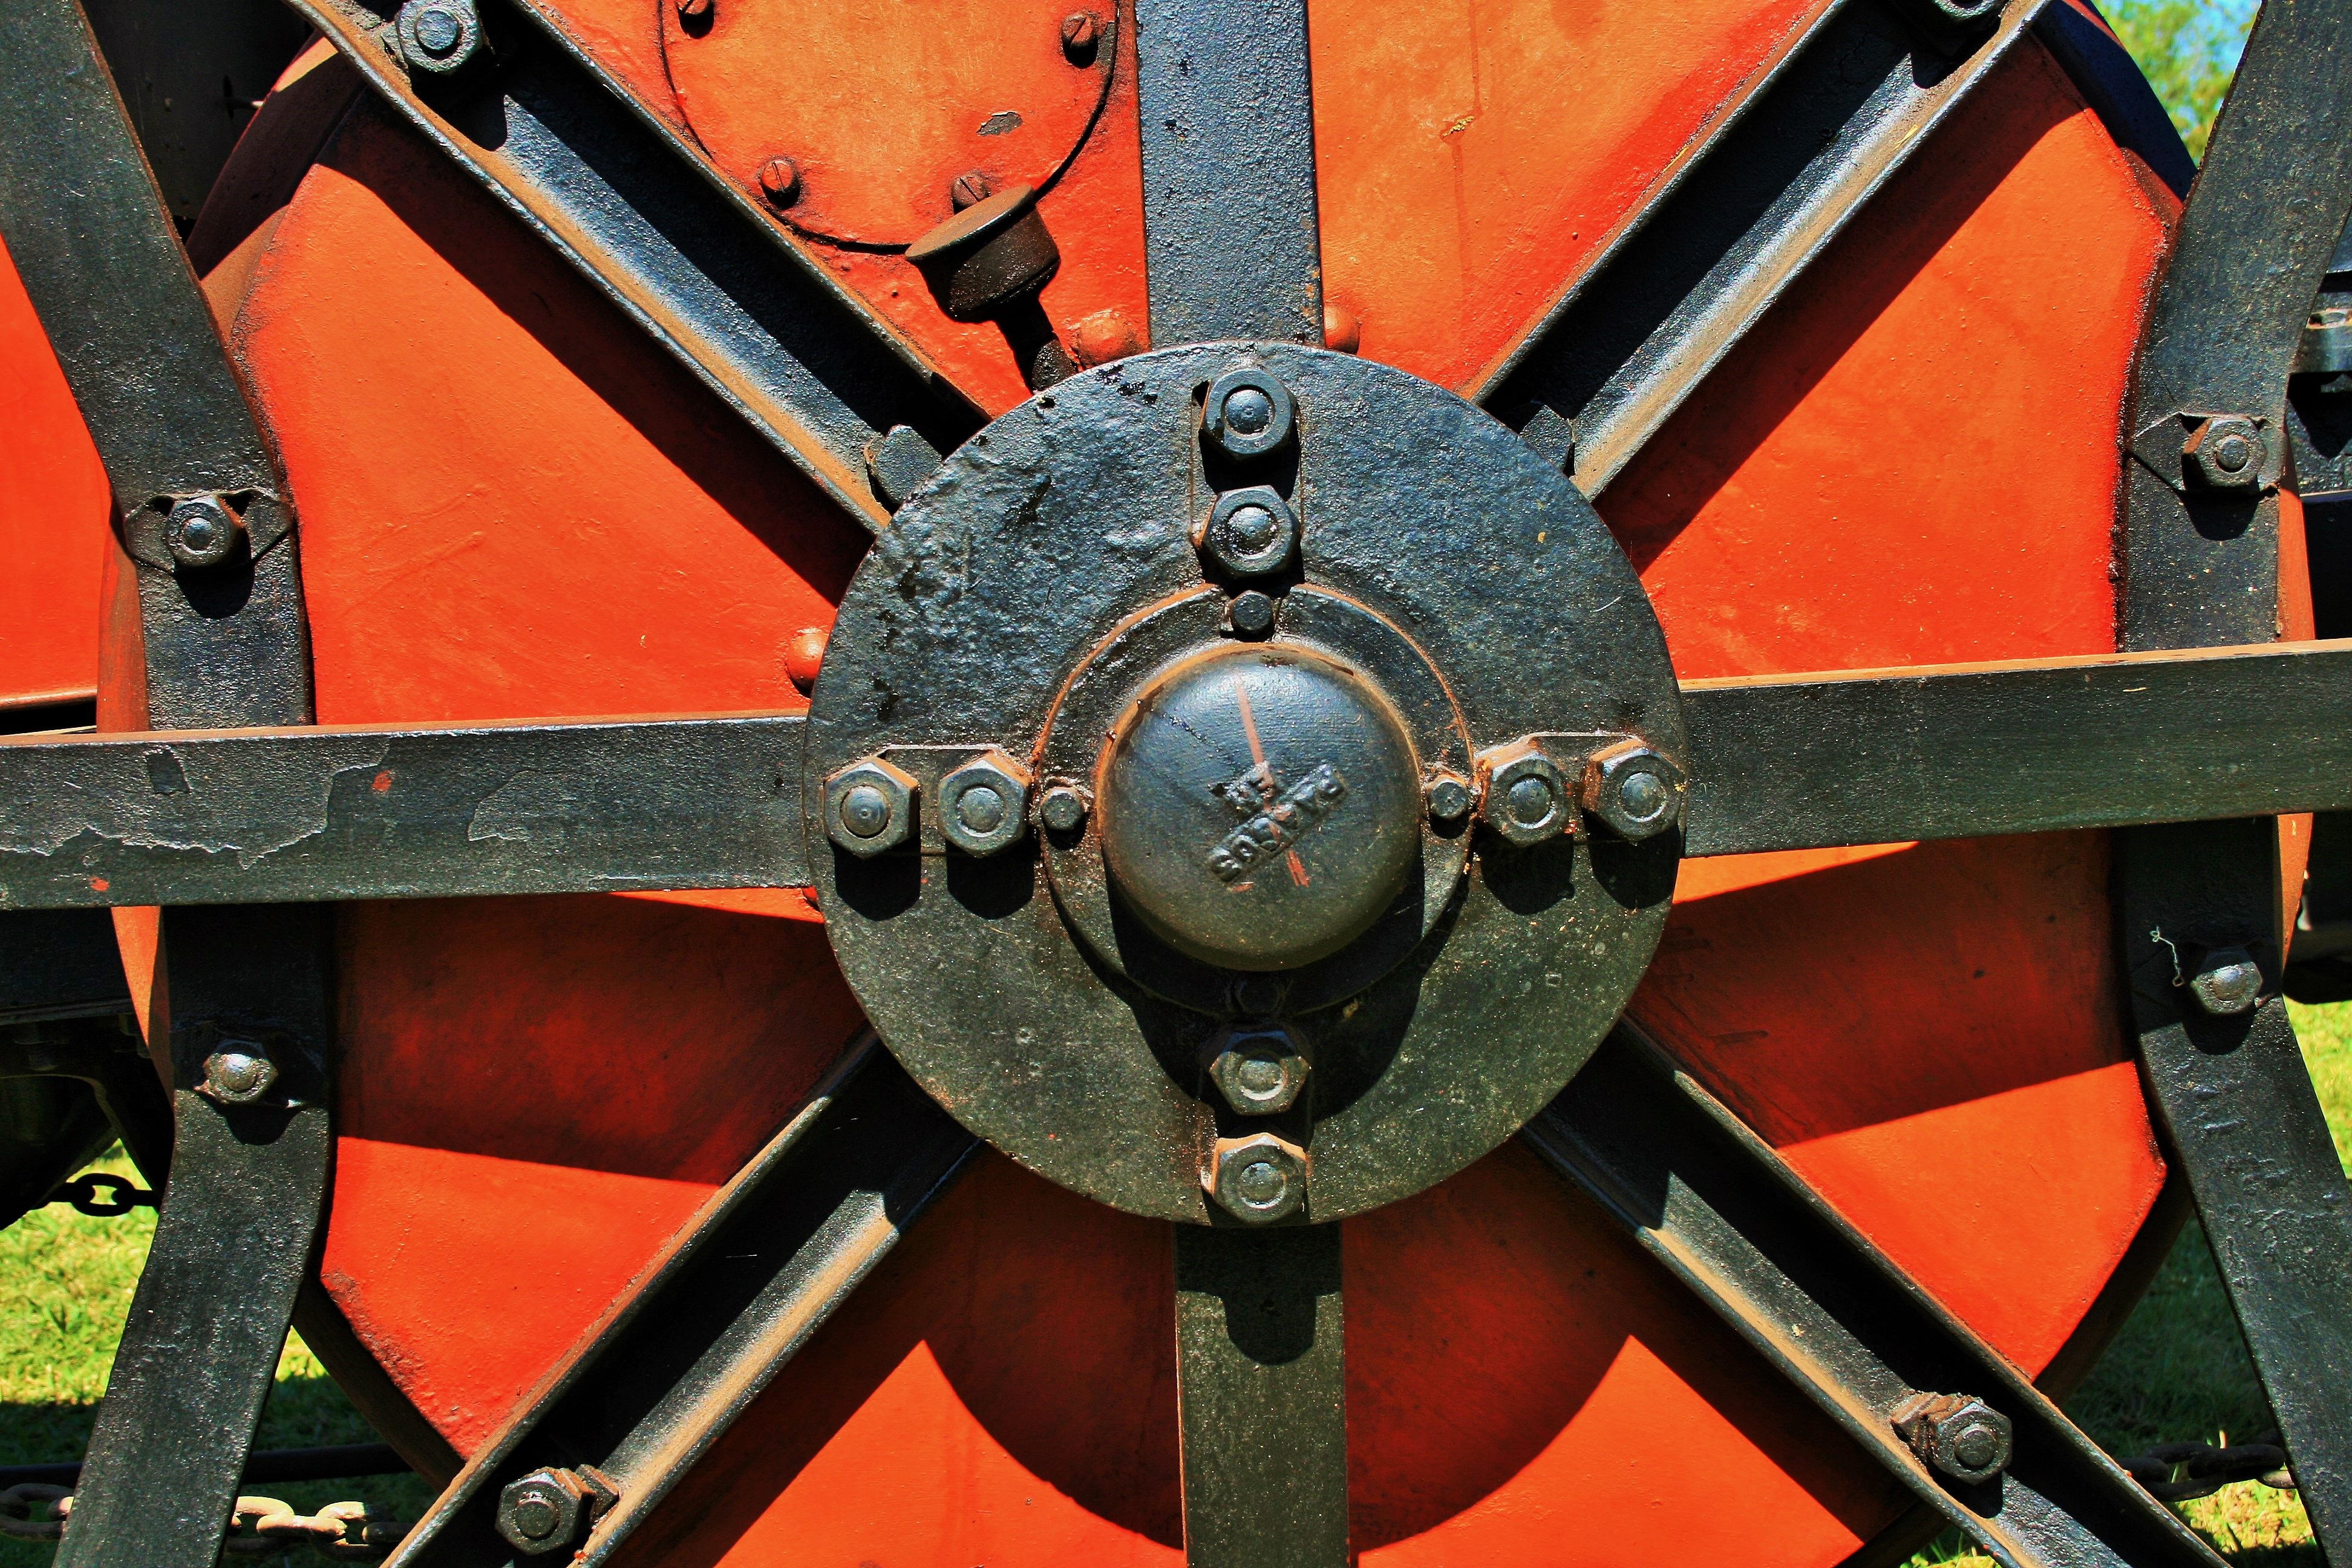
mobile, wheel, steam, part, red, vehicle, black, power, engine, steam engine, aircraft engine